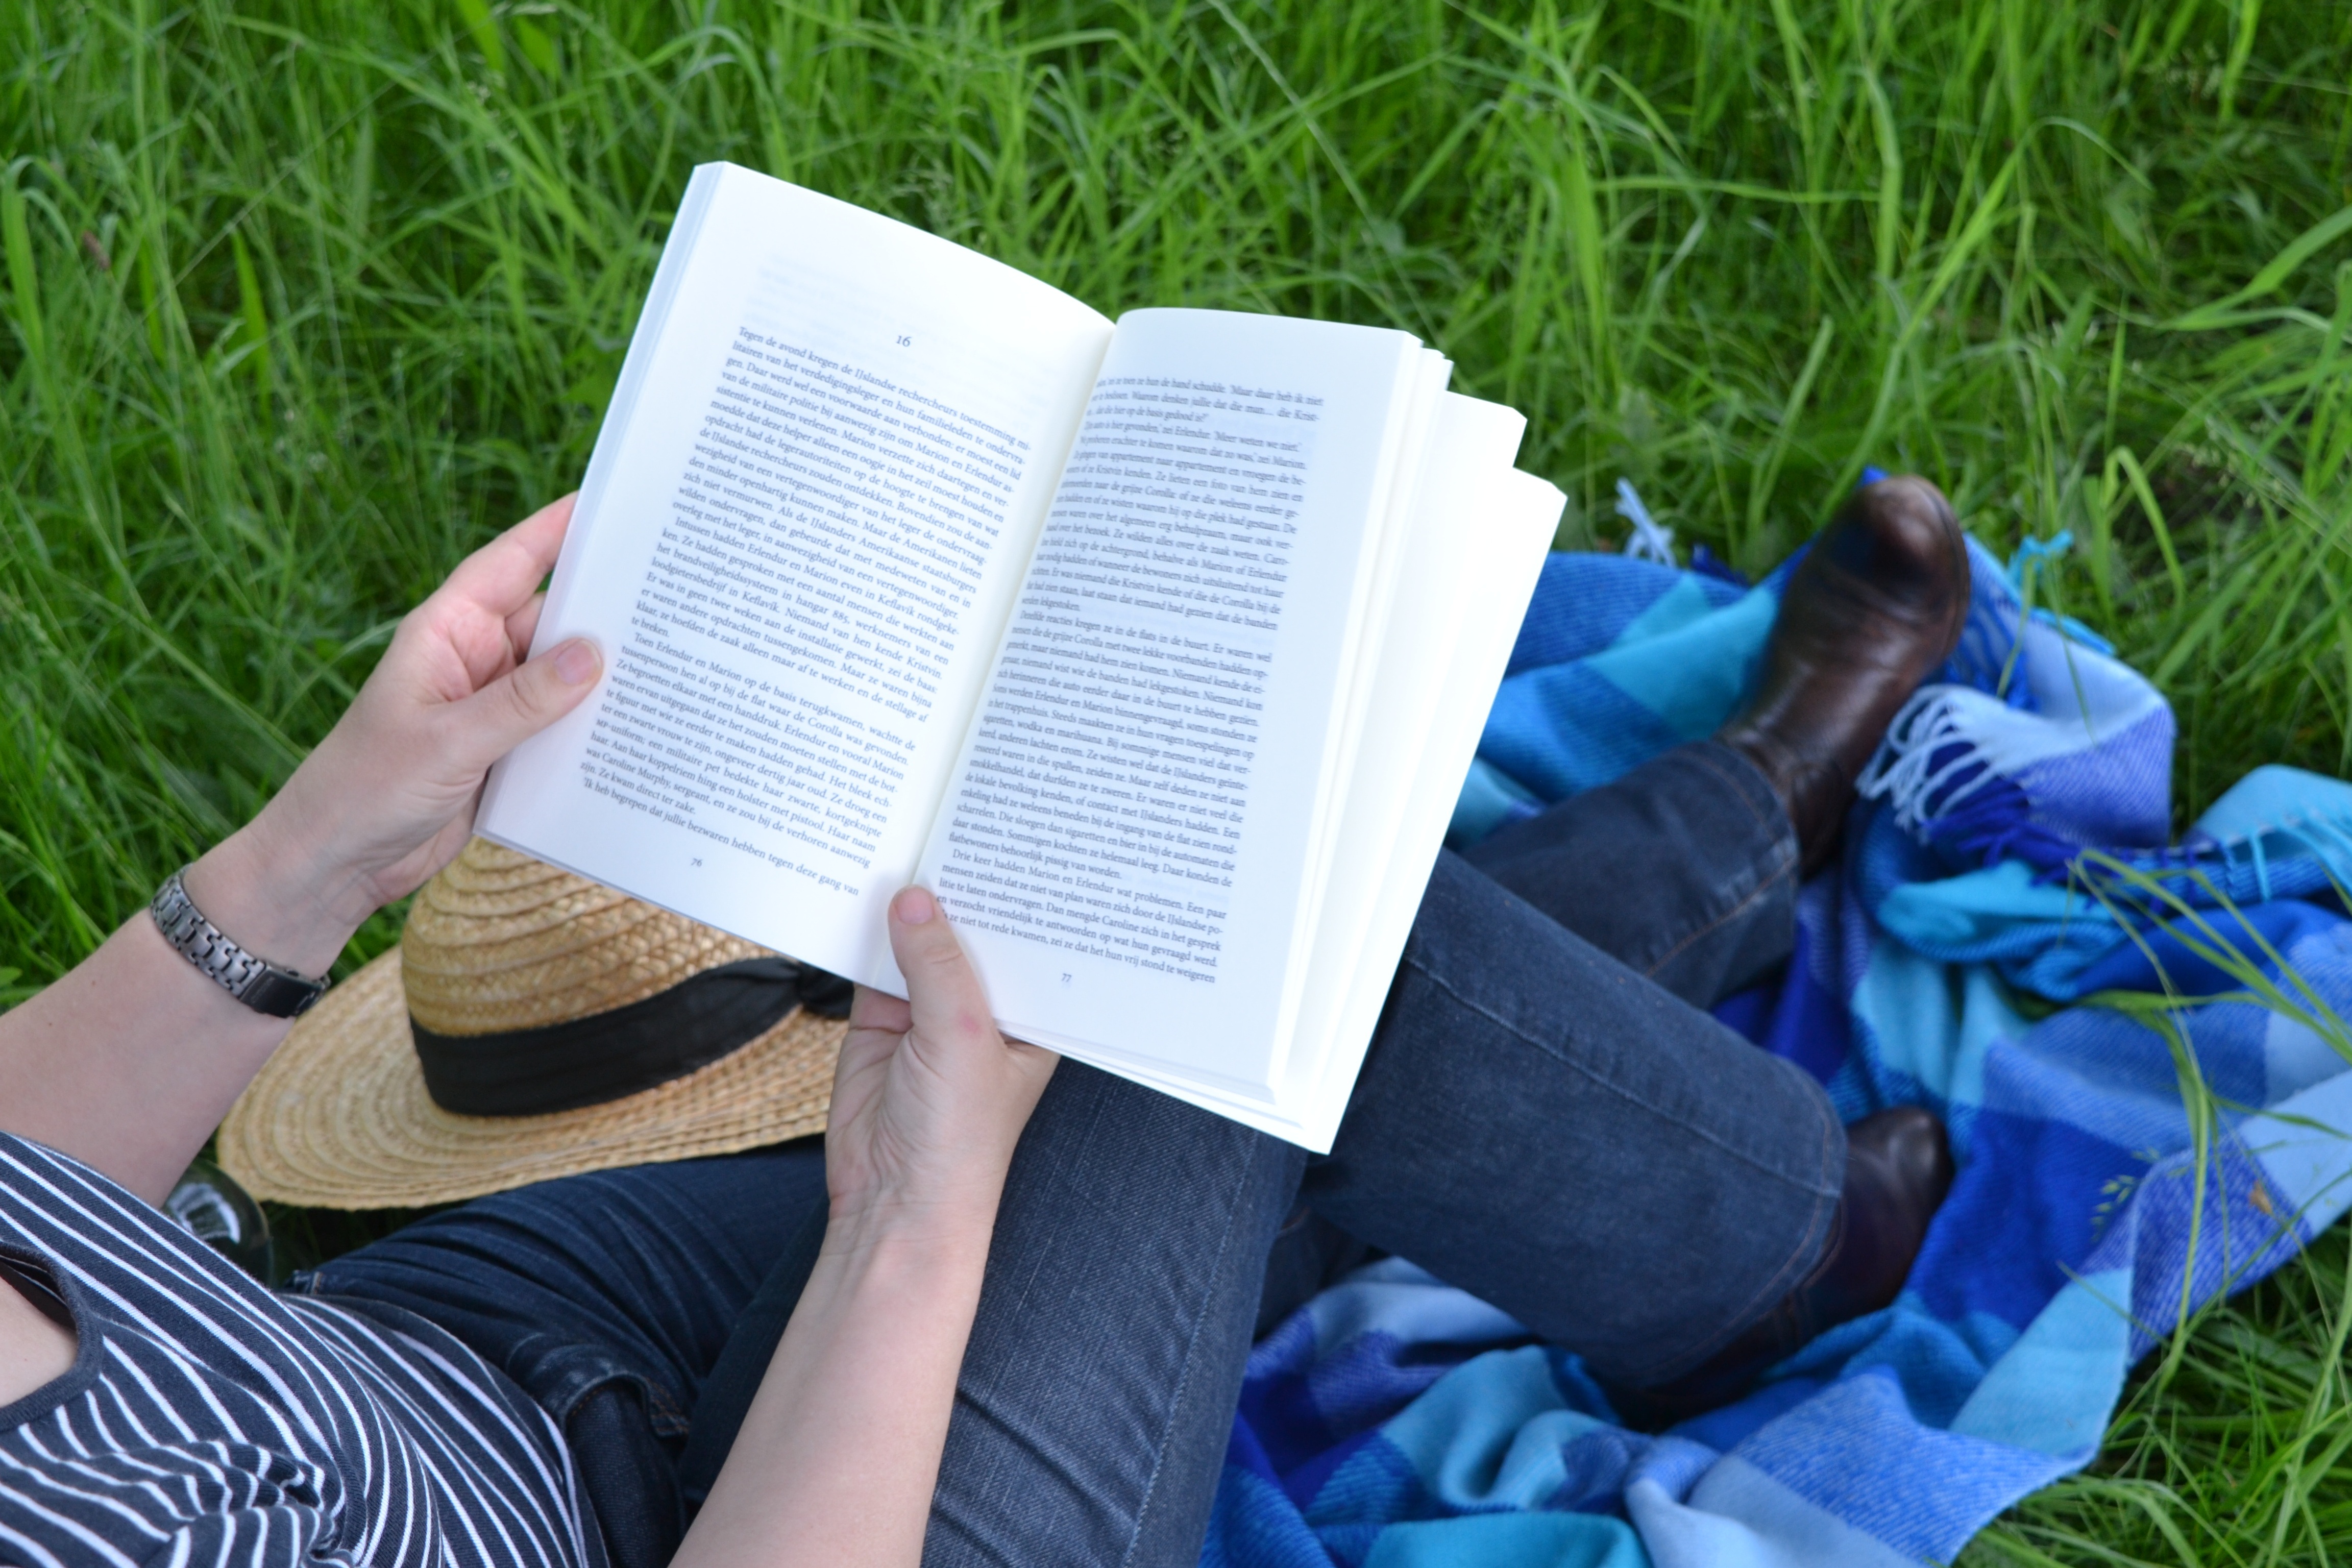
writing, book, person, reading, leisure, reading book, human action